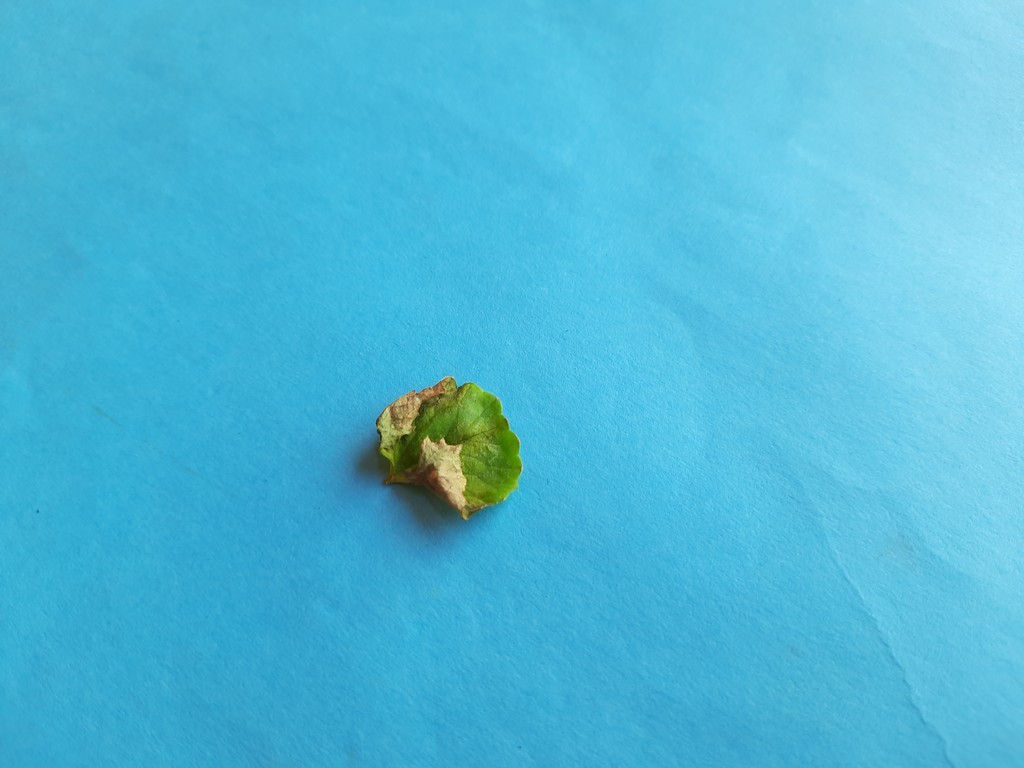
Label: Unhealthy